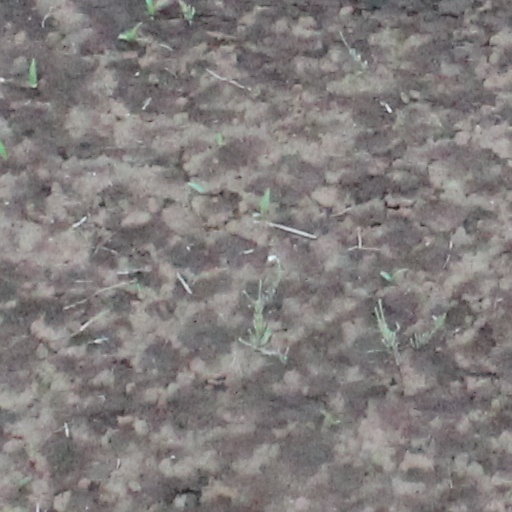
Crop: wheat